Tulcea County

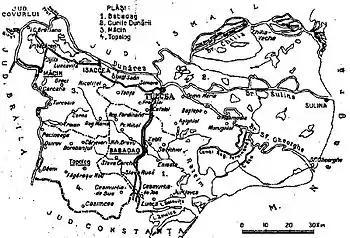
Map of Tulcea County as constituted in 1938.

The county was originally divided administratively into four districts ("plăși"):